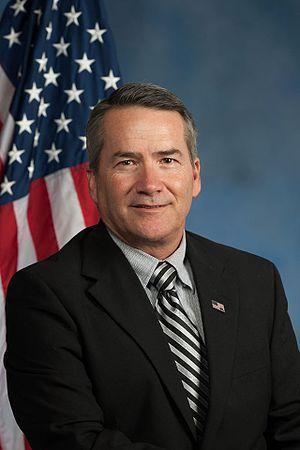
Depuis 2013, l'État de Géorgie dispose de 14 représentants à la Chambre des représentants des États-Unis.
Jody Brownlow Hice, né le 22 avril 1960 à Atlanta, est un homme politique américain, représentant républicain de Géorgie à la Chambre des représentants des États-Unis depuis 2015.